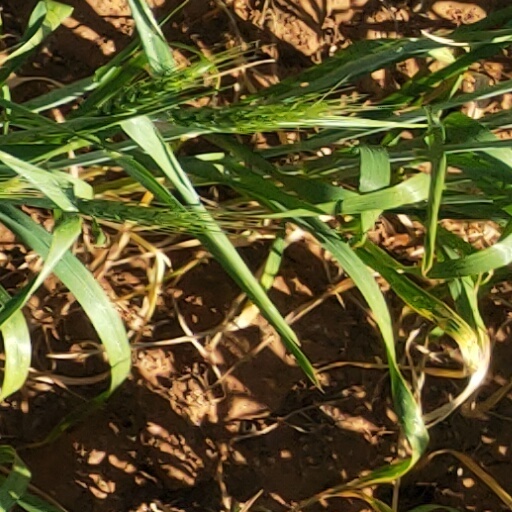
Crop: wheat